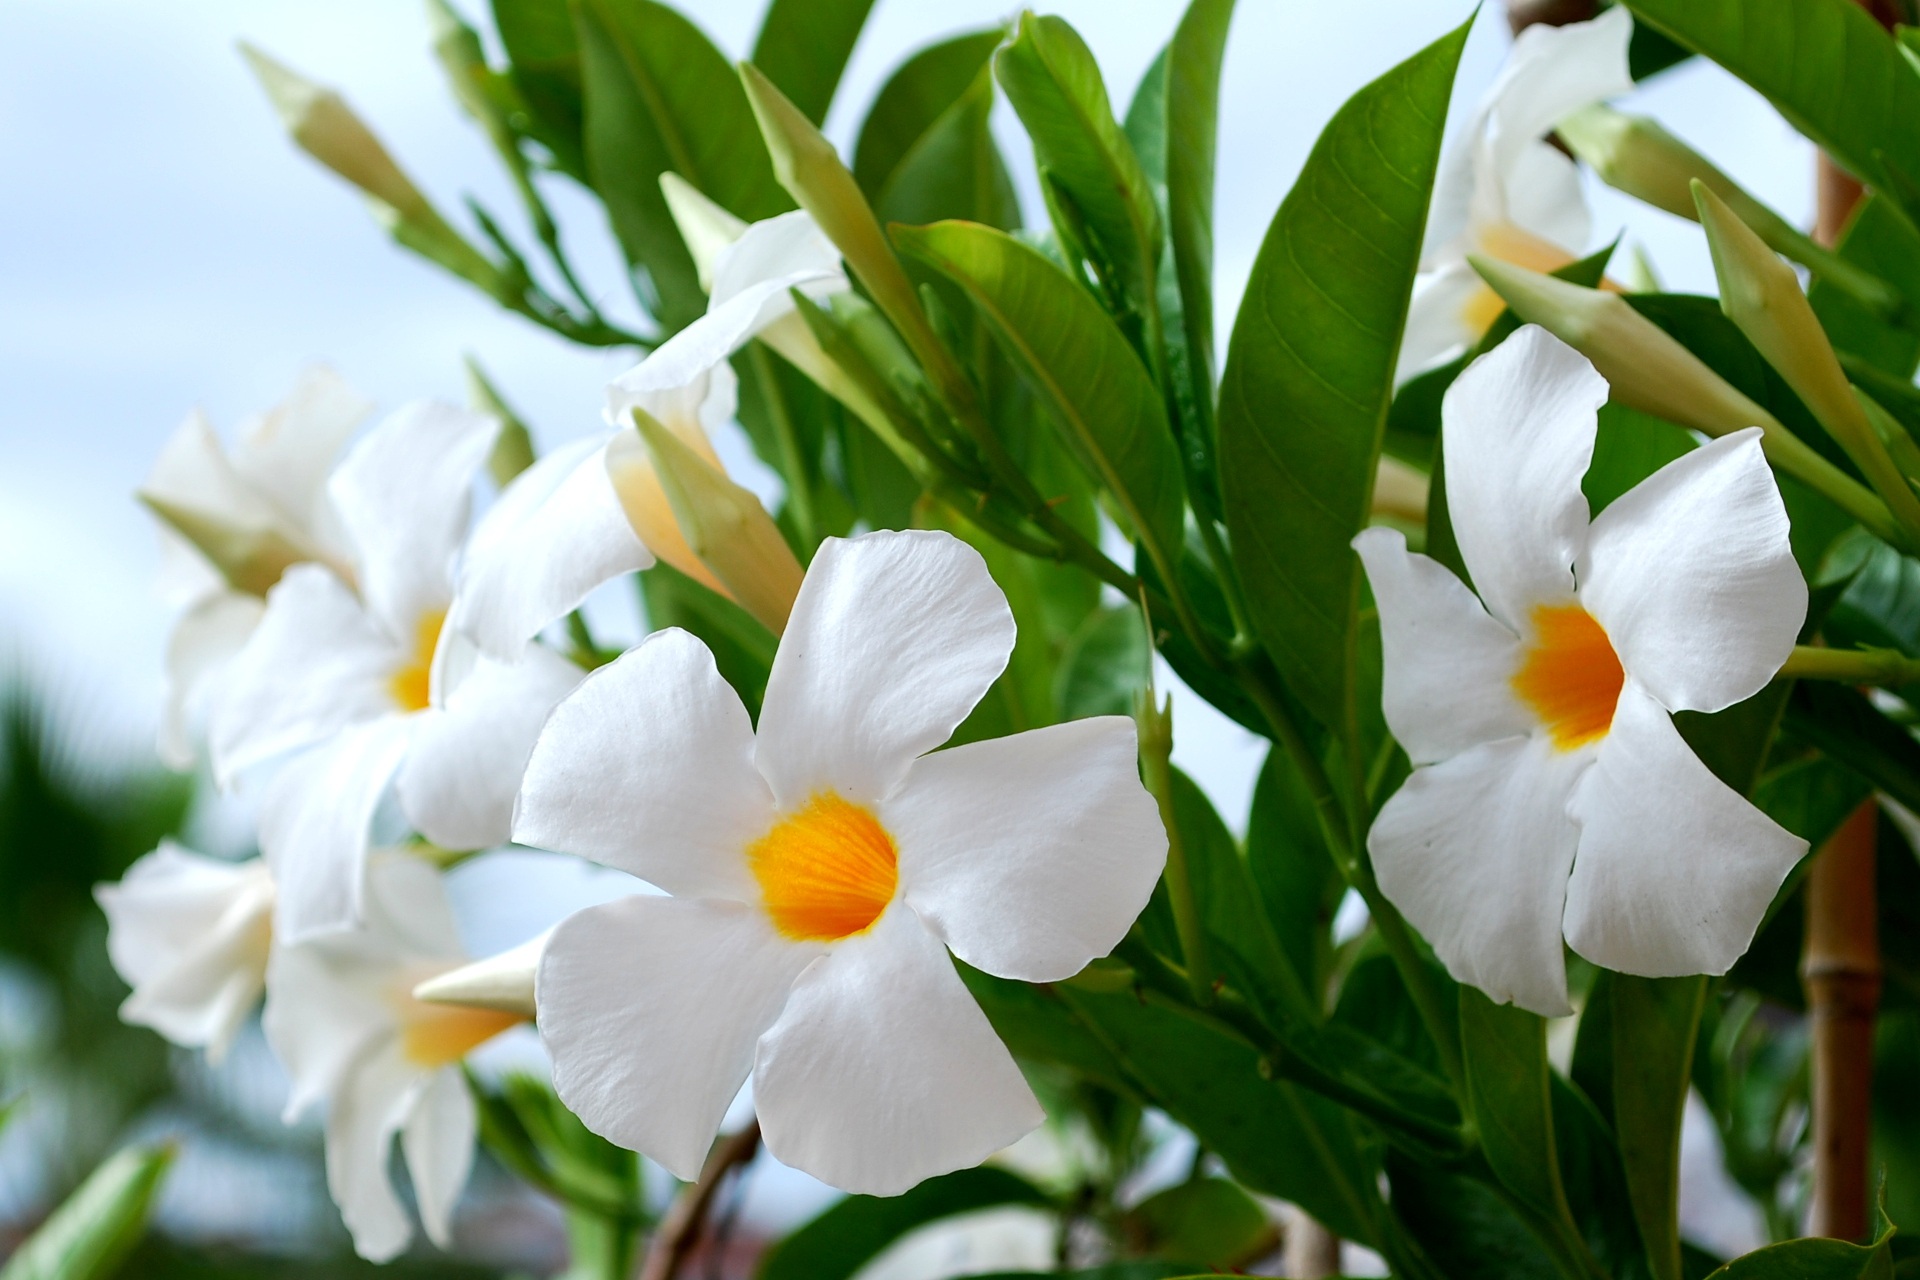
nature, blossom, plant, white, flower, petal, bloom, floral, botany, closeup, flora, narcissus, jasmine, flowering plant, flower bouquet, land plant